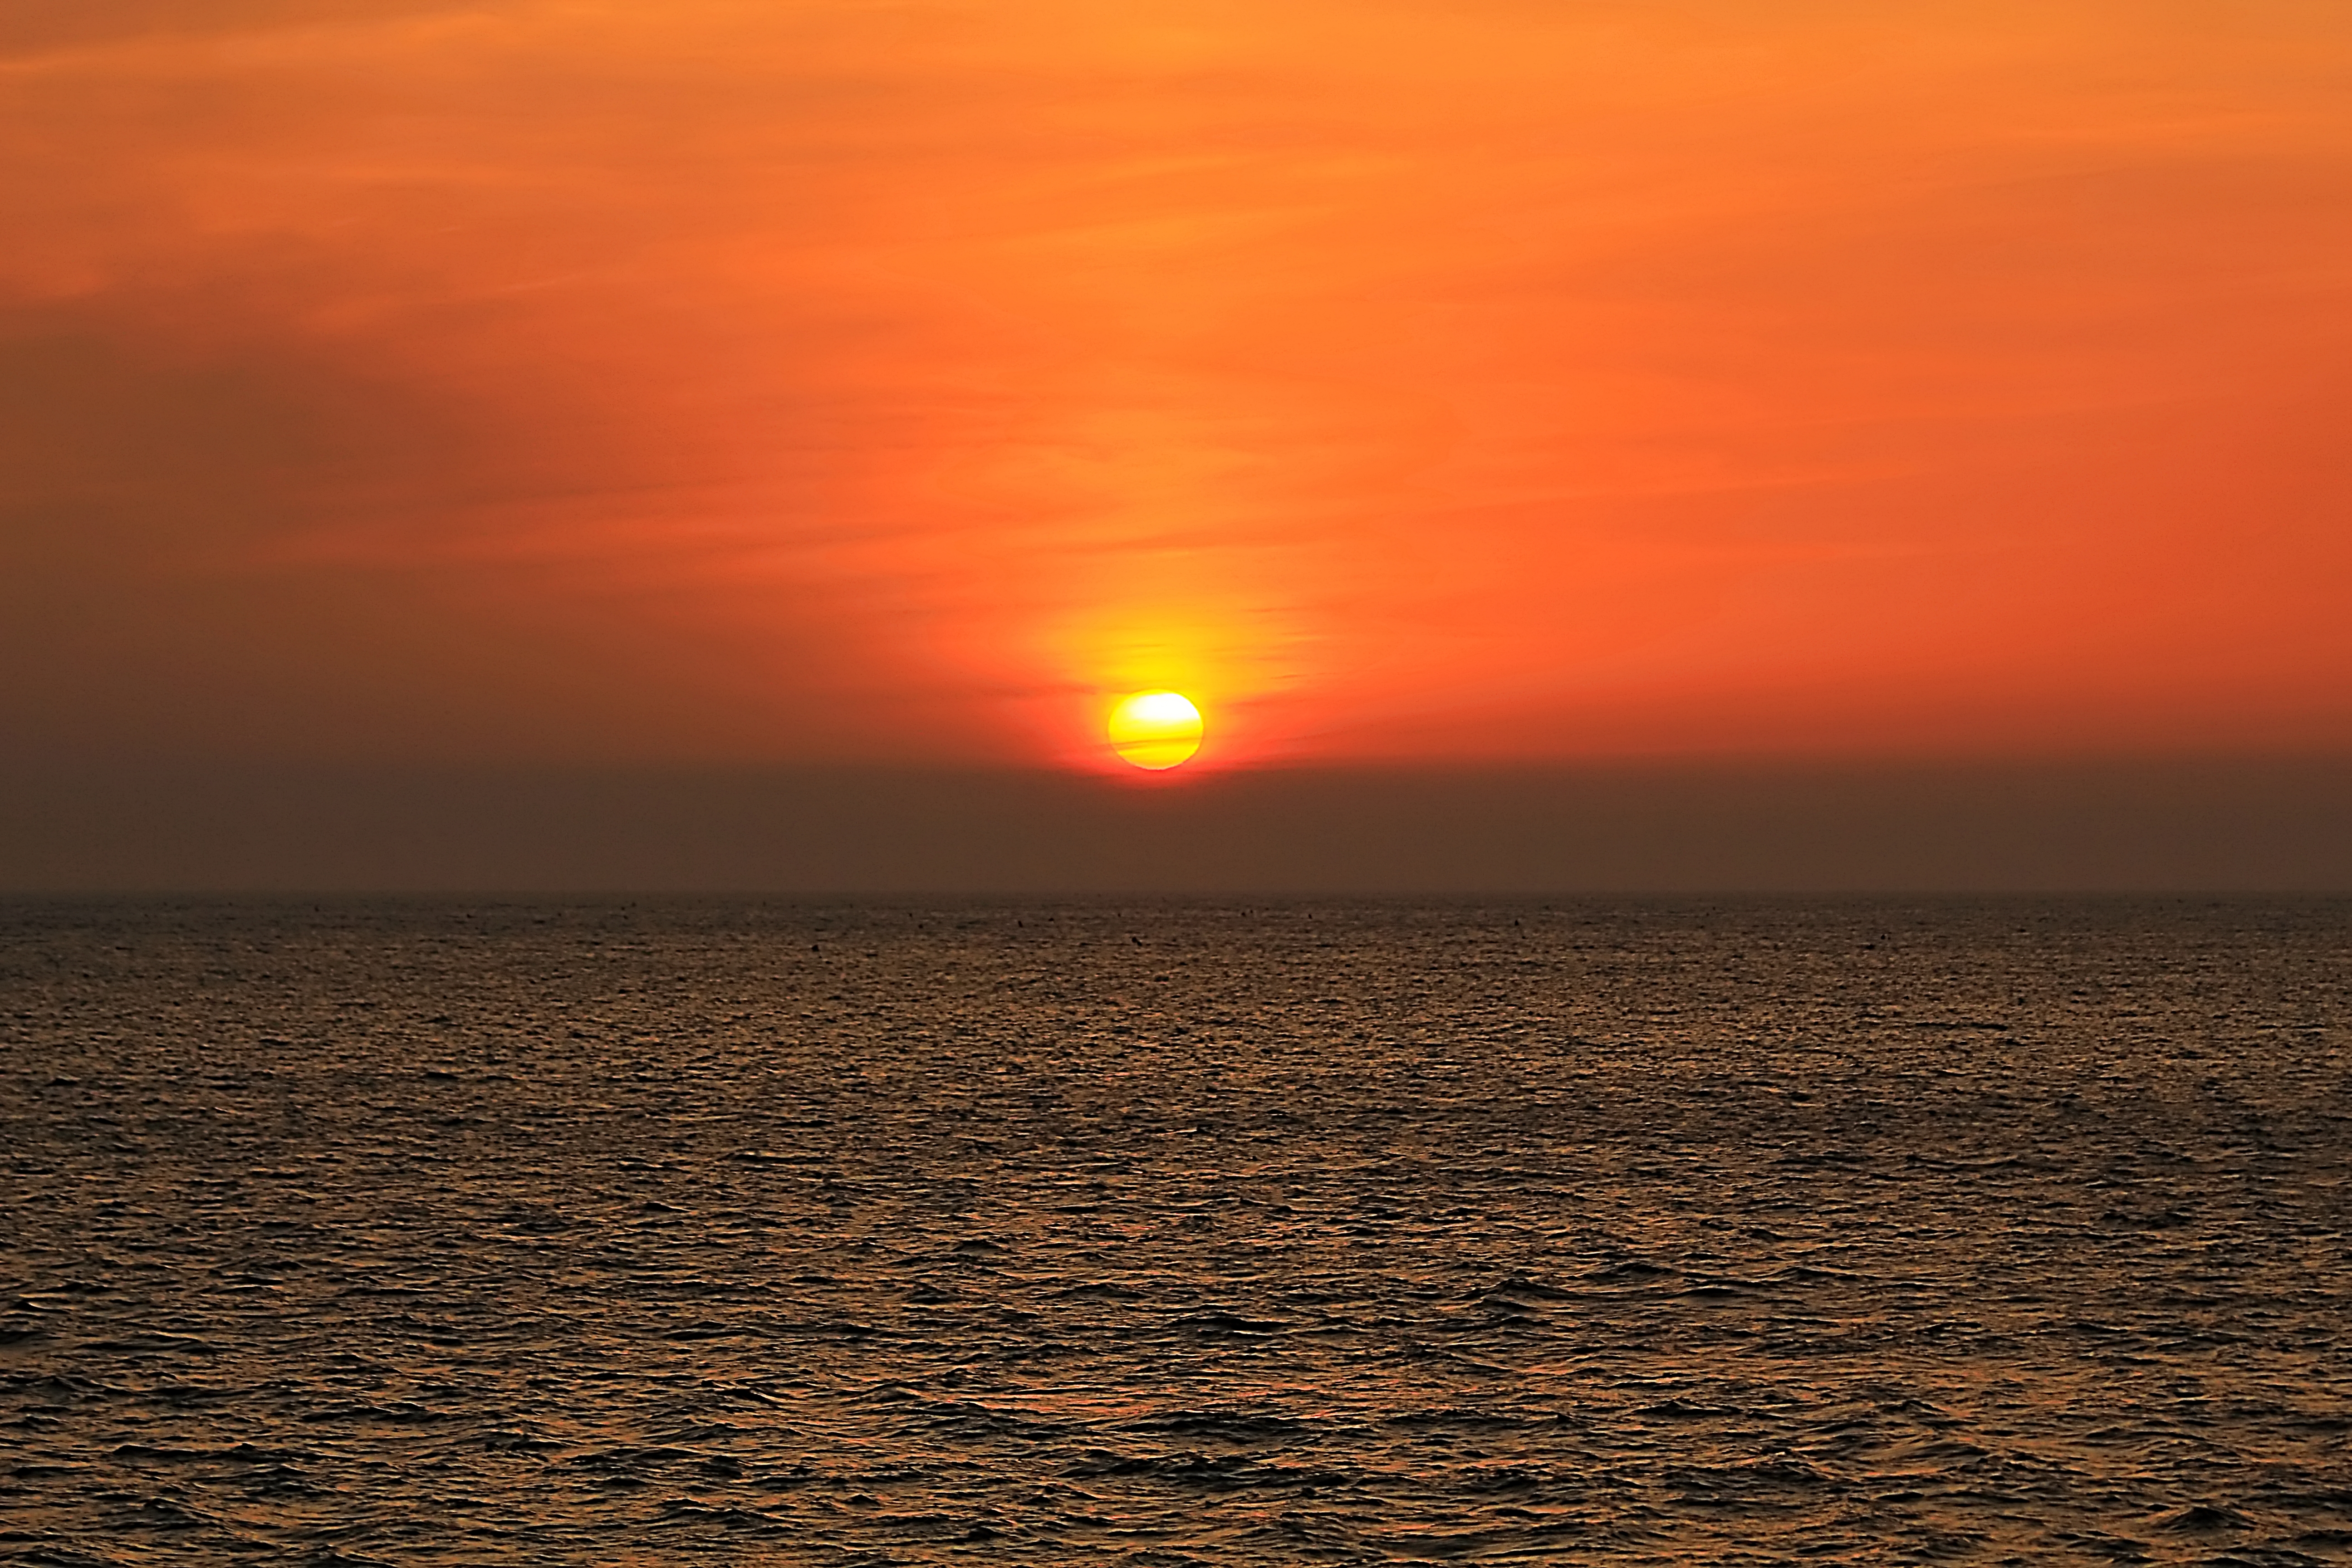
sunset, West Sea of Korea, sun, sea, ocean, water, cloud, sky, afterglow, amber, fluid, sunlight, red sky at morning, astronomical object, natural landscape, atmospheric phenomenon, sunrise, heat, horizon, landscape, liquid, dusk, calm, lake, dawn, wind wave, tropics, reflection, evening, sound, event, wave, cumulus, vacation, art, coast, tree, tide